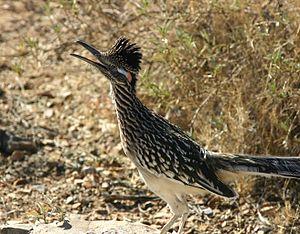
Le Grand Géocoucou, parfois aussi appelé Géocoucou de Californie, est une espèce d'oiseaux coureurs nord-américains de la famille des cuculidés qui compte, entre autres, les coucous.